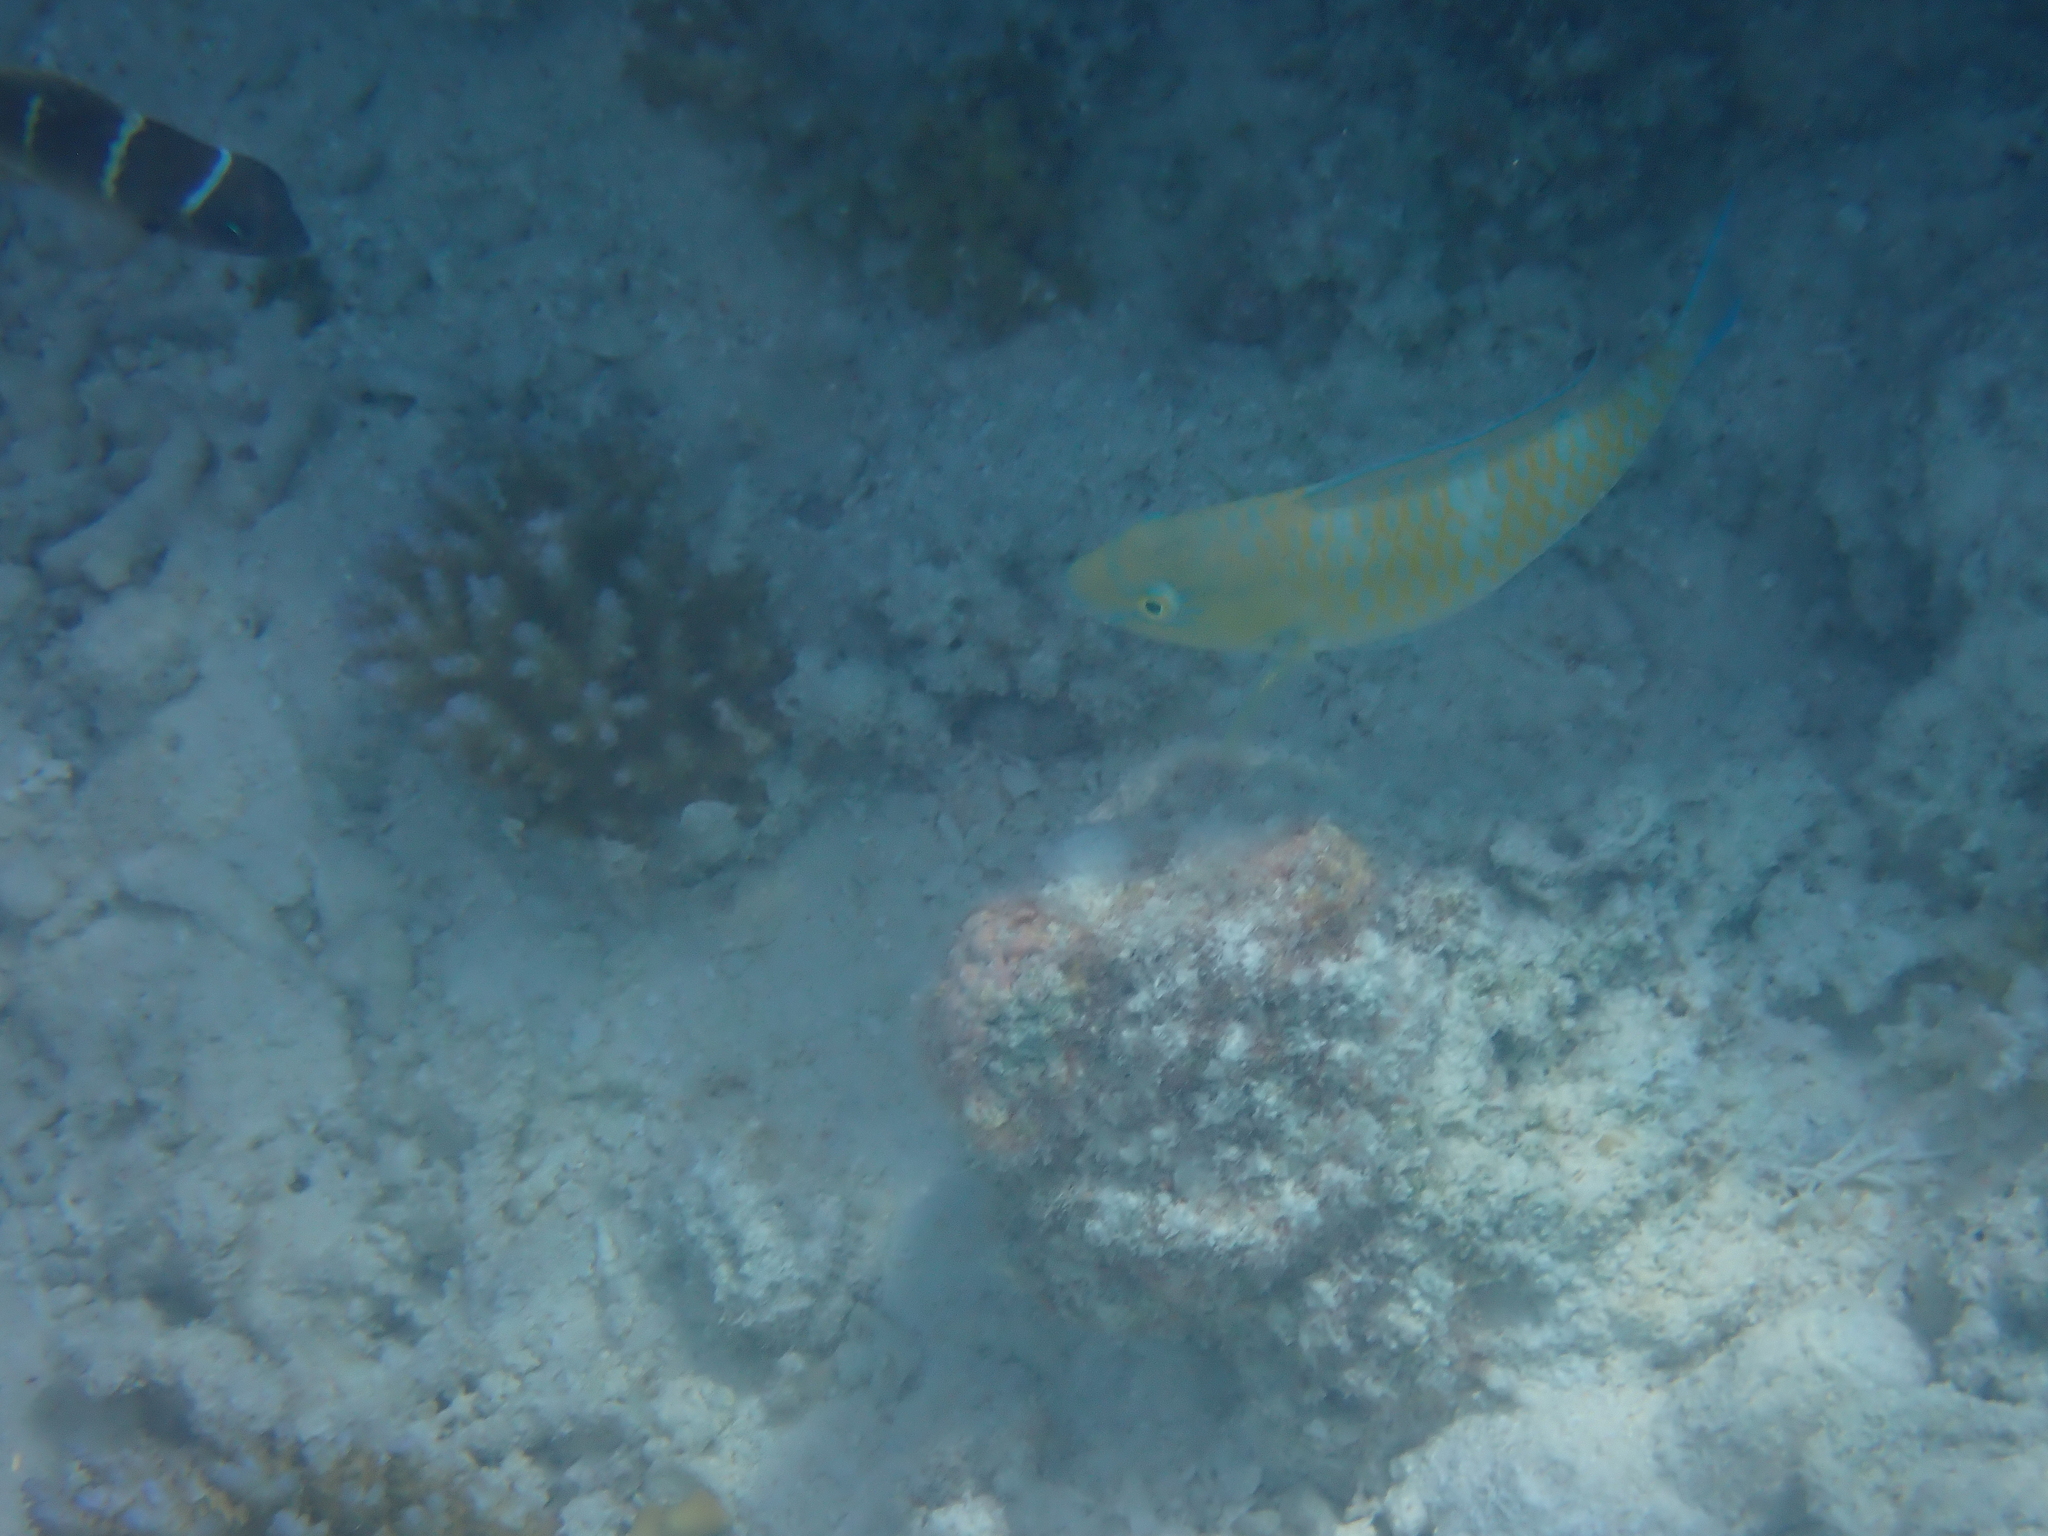
Scarus ghobban (Blue-barred Parrotfish)